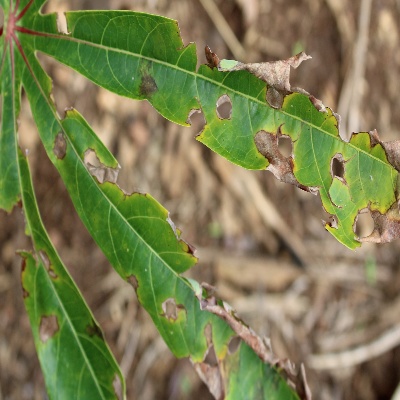
Crop: Cassava
Condition: brown spot